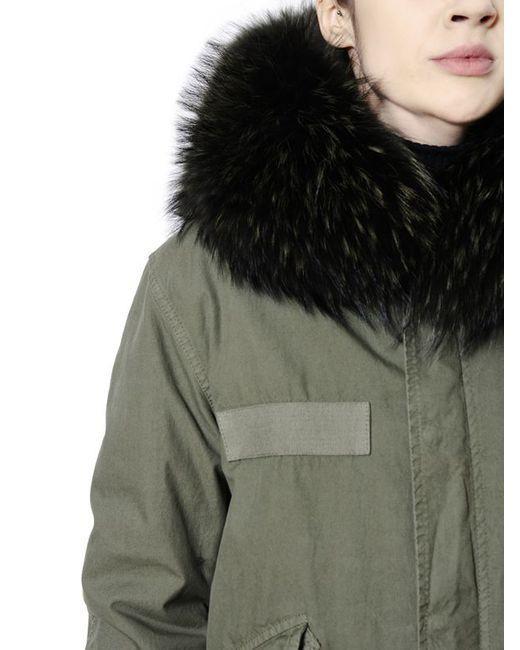
Dschungelgrüner Mantel mit schwarzem Kunstpelzkragen